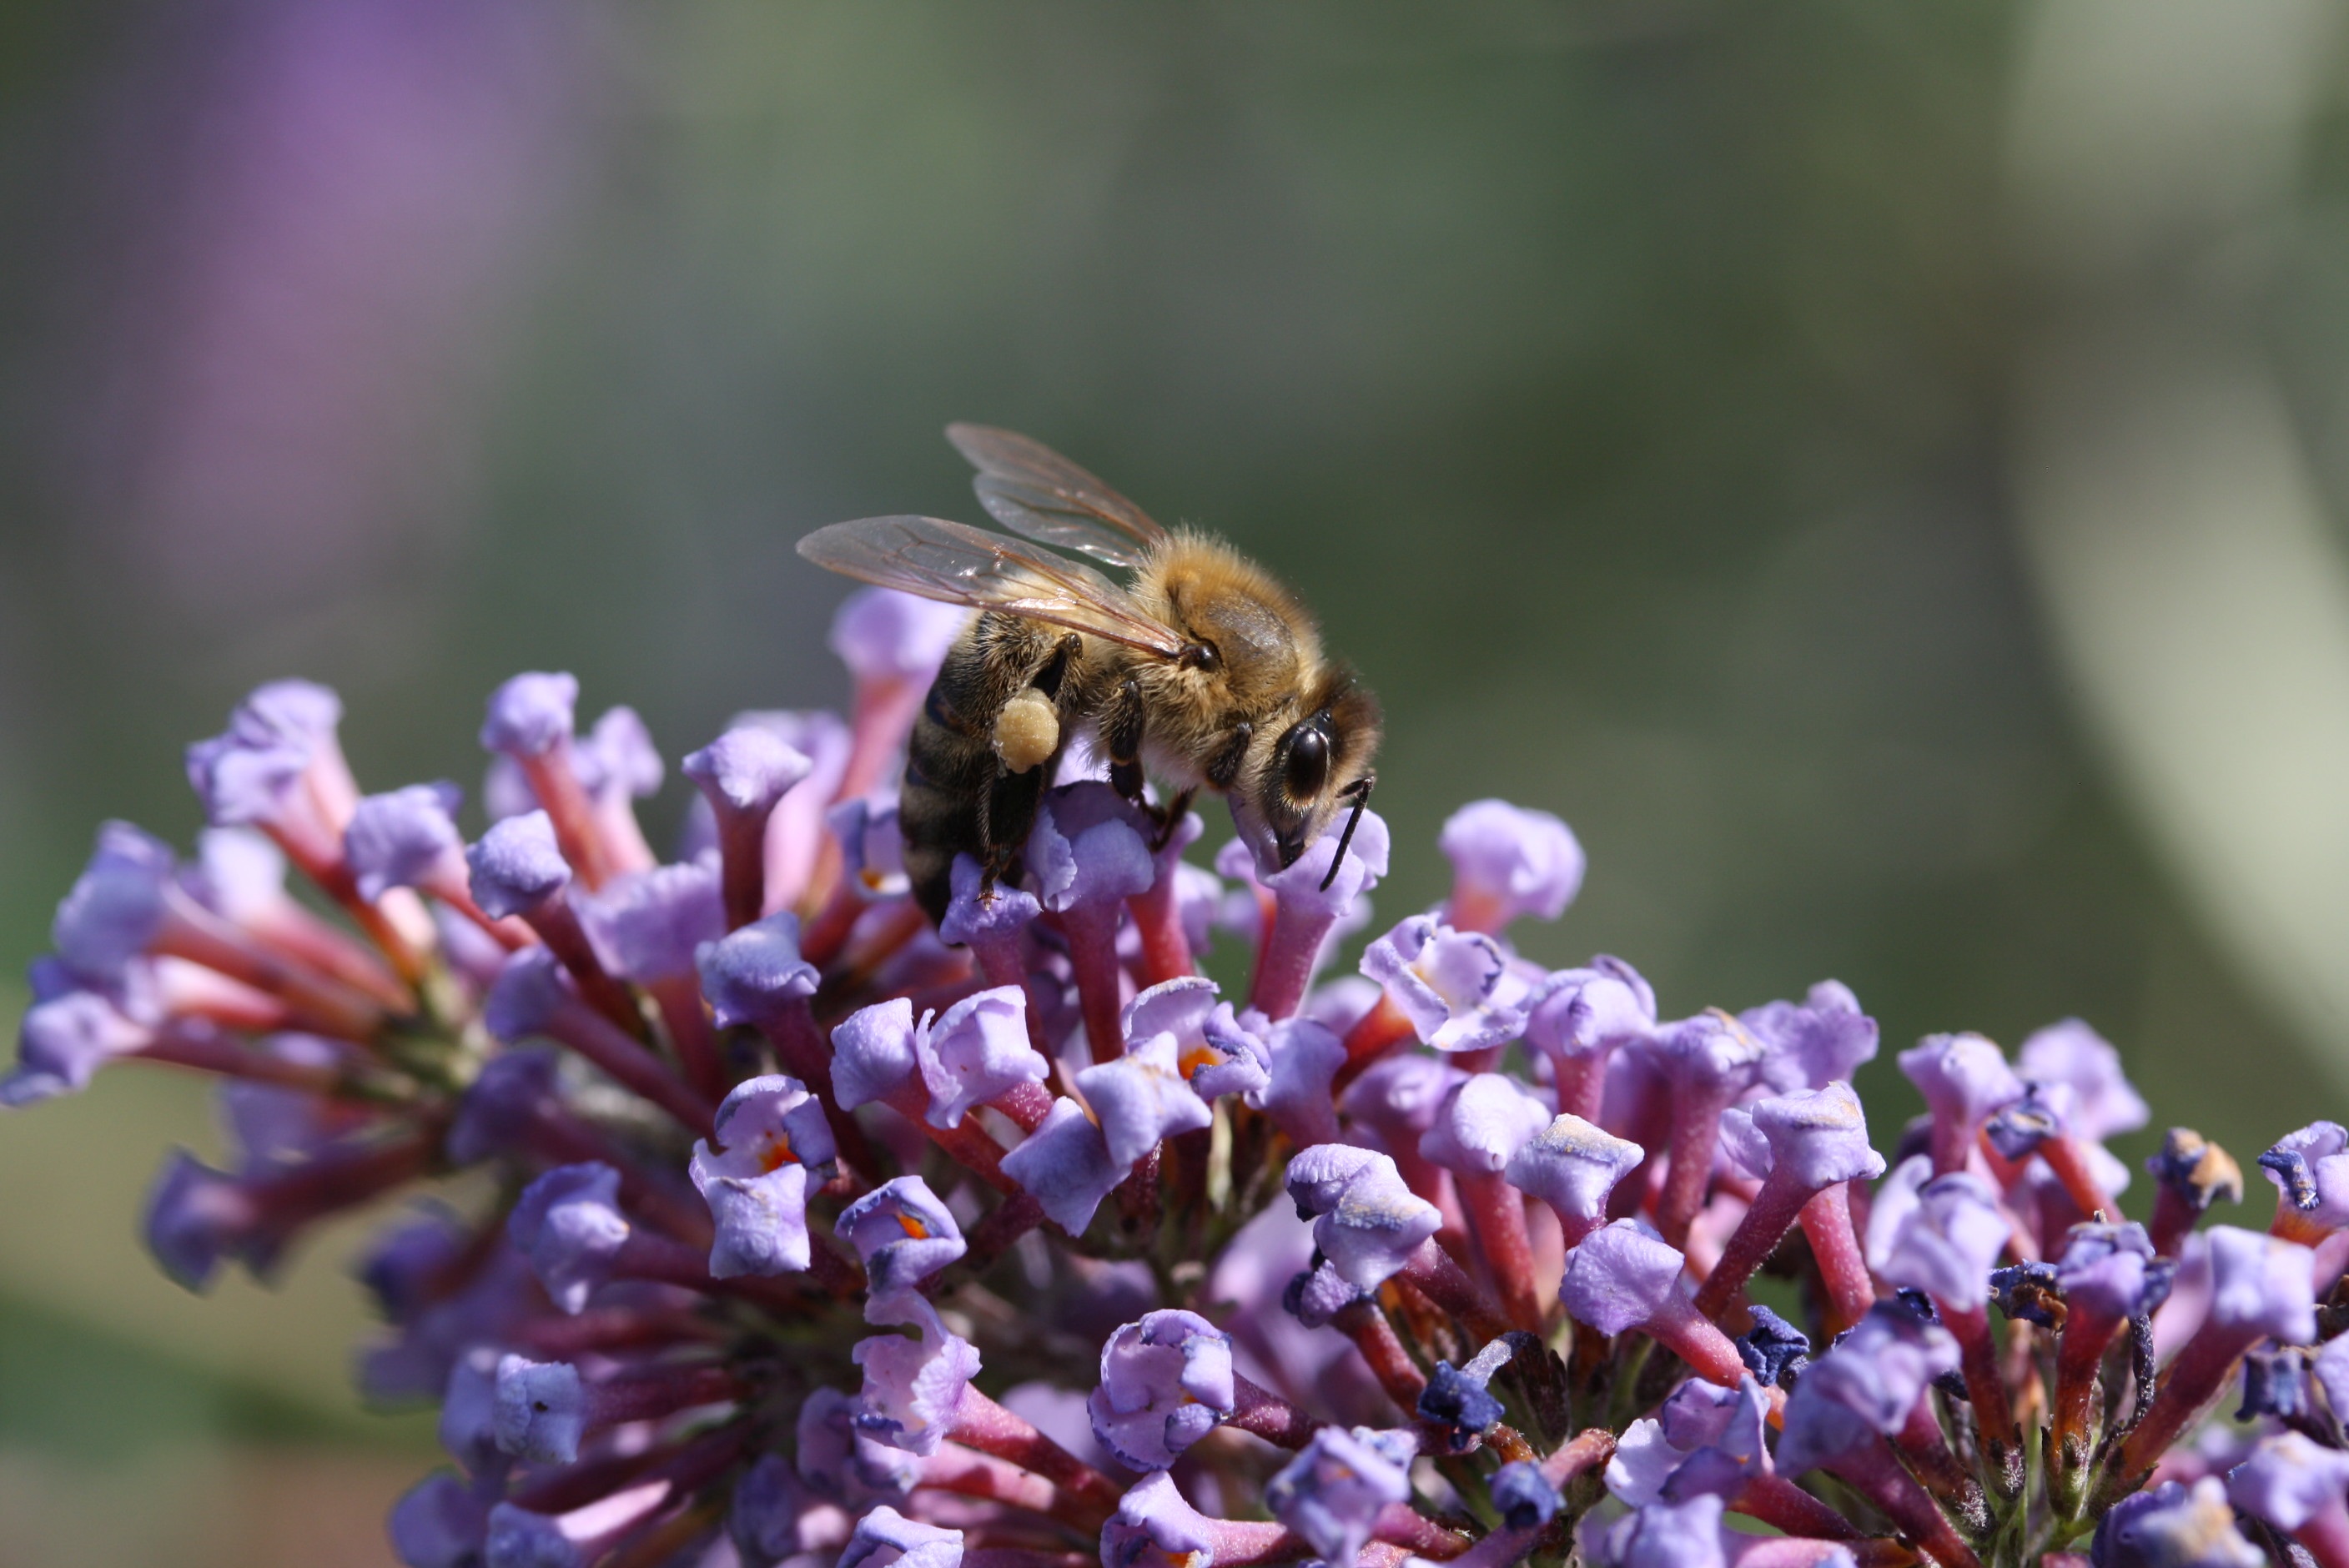
nature, blossom, plant, photography, flower, petal, bloom, summer, pollen, pollination, insect, macro, botany, garden, close, flora, lavender, fauna, invertebrate, wildflower, close up, bee, lilac, nectar, macro photography, honey bee, pollinator, membrane winged insect, english lavender